Supersystem (band)

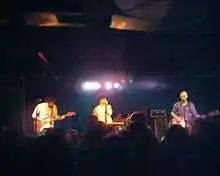
Supersystem at Black Cat, 1/7/06

Supersystem was a band from Washington, D.C. described as a mix of rock, punk, pop and dance music. Originally El Guapo, the group changed their name after adding a new drummer and because of a general dislike of the original name. El Guapo consisted of keyboardist Pete Cafarella, guitarist Rafael Cohen, bassist "Justin Destroyer" (Justin Moyer), and drummer Nate Smith; Smith left the band before they signed to Dischord. Supersystem consisted of Cafarella, Cohen, Moyer, and drummer Joshua Blair.